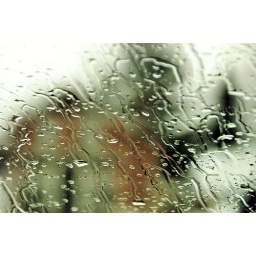
... with a house and trees in the background.